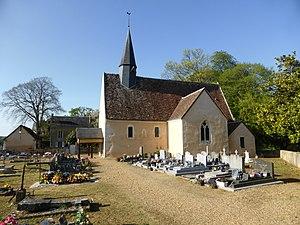
Église et cimetière de Pouvrai, dans l'Orne.
Pouvrai est une commune française, située dans le département de l'Orne en région Normandie, peuplée de 107 habitants.